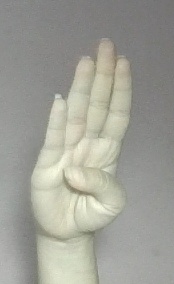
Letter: kaaf